Mark Morton (guitarist)

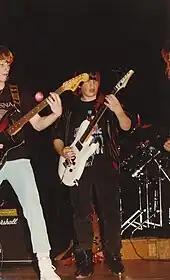
Morton (right) with Axis, circa 1988

In December 2018, Morton announced his solo debut album, "Anesthetic" to be released on March 1, 2019, through Spinefarm Records. A single from the album titled "The Truth Is Dead" was released following the announcement and features Morton's Lamb of God bandmate Randy Blythe as well as Arch Enemy frontwoman Alissa White-Gluz on vocals. The album also features a posthumous collaboration with late Linkin Park frontman Chester Bennington, which was teased all the way back to April 2017. The song titled "Cross Off" was released as the album's second single on January 8, 2019.